Cedar Hill Yard

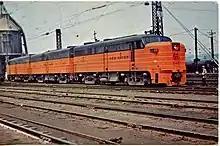
New Haven ALCO FA locomotives at Cedar Hill Yard in 1949

On August 29, 1928, an attempt was made by unknown person(s) to sabotage an express passenger train travelling from Montreal to Washington, D.C., through the yard. A railroad employee walking along the tracks noticed a railroad spike lodged into the rails in an attempt to derail the train, which was carrying over $2 million ( in dollars) worth of gold along with over 350 passengers. A derailment was averted when the employee flagged down the train, which reportedly came to a stop away from the spike.